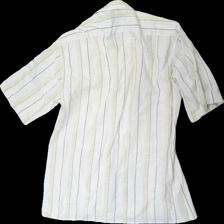
View: back
Type: Shirt
Category: Unisex
Brand: Missing
Brand text on label: Dynamic
Colors: Beige, Brown
Material: 100% cotton
Pattern: Striped
Cut: Regular
Size: 40
Season: All
Price range: 50-100
Recommended usage: Reuse